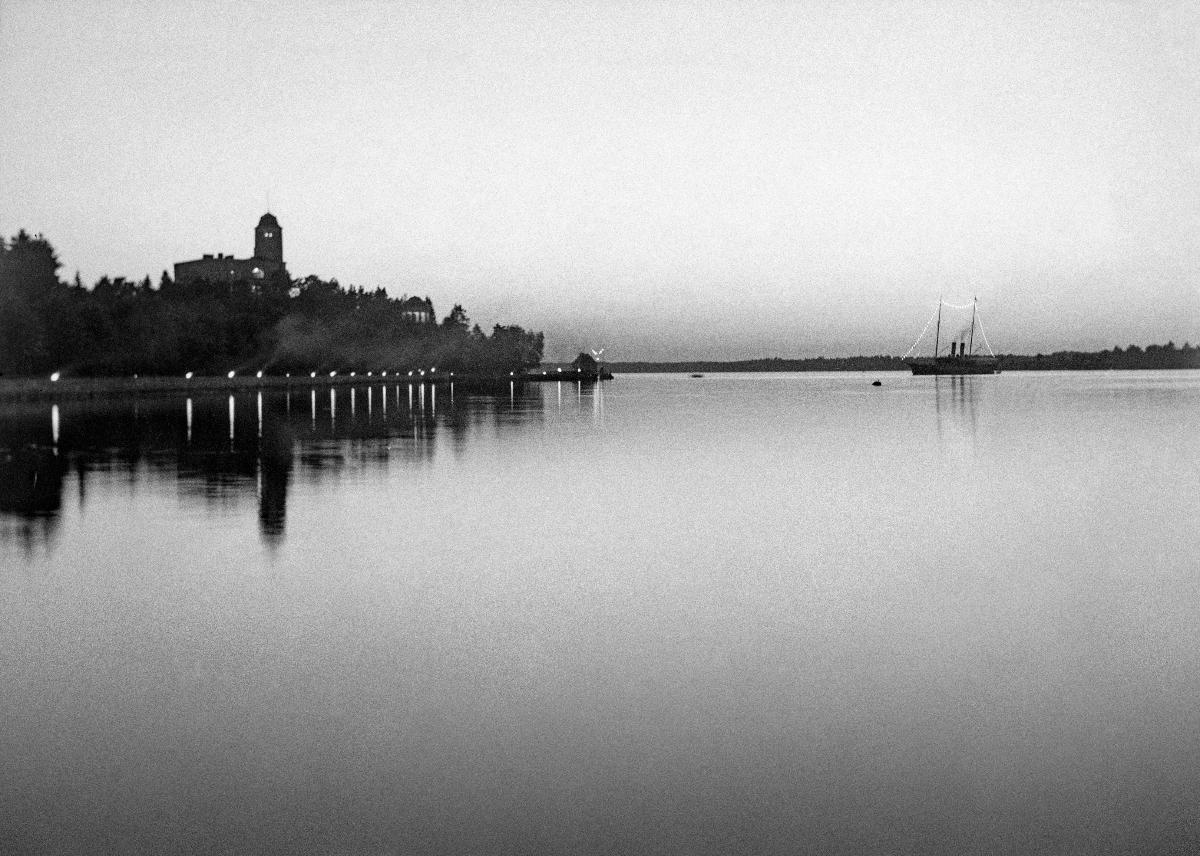
Norjan kruununprinssiparin virallinen vierailu Suomeen
Norska kronprinsparets officiella besök i Finland; Norwegian Crownprince and Princess on official visit to Finland
sisällön kuvaus: Norjan kruununprinssiparin virallinen vierailu Suomeen 1936. Kultaranta, Naantali 7.7.1936. content description: Norwegian Crownprince and Princess on official visit to Finland 1936. Kultaranta, Naantali 7.7.1936. innehållsbeskrivning: Norska kronprinsparets officiella besök i Finland 1936. Gullranda, Nådendal 7.7.1936.
Kuvaaja: Sundström, Hugo, kuvaaja
Vuosi: 1936
Paikka: Kultaranta; Pohjoismaat, Suomi, Varsinais-Suomi, Naantali
Aiheet: kuninkaalliset; valtiovierailut; vierailut; Norja; HBL; royalty; state visits; visits; royalties; Norway; kungligheter; statsbesök; besök; Norge; visit; officiella besök